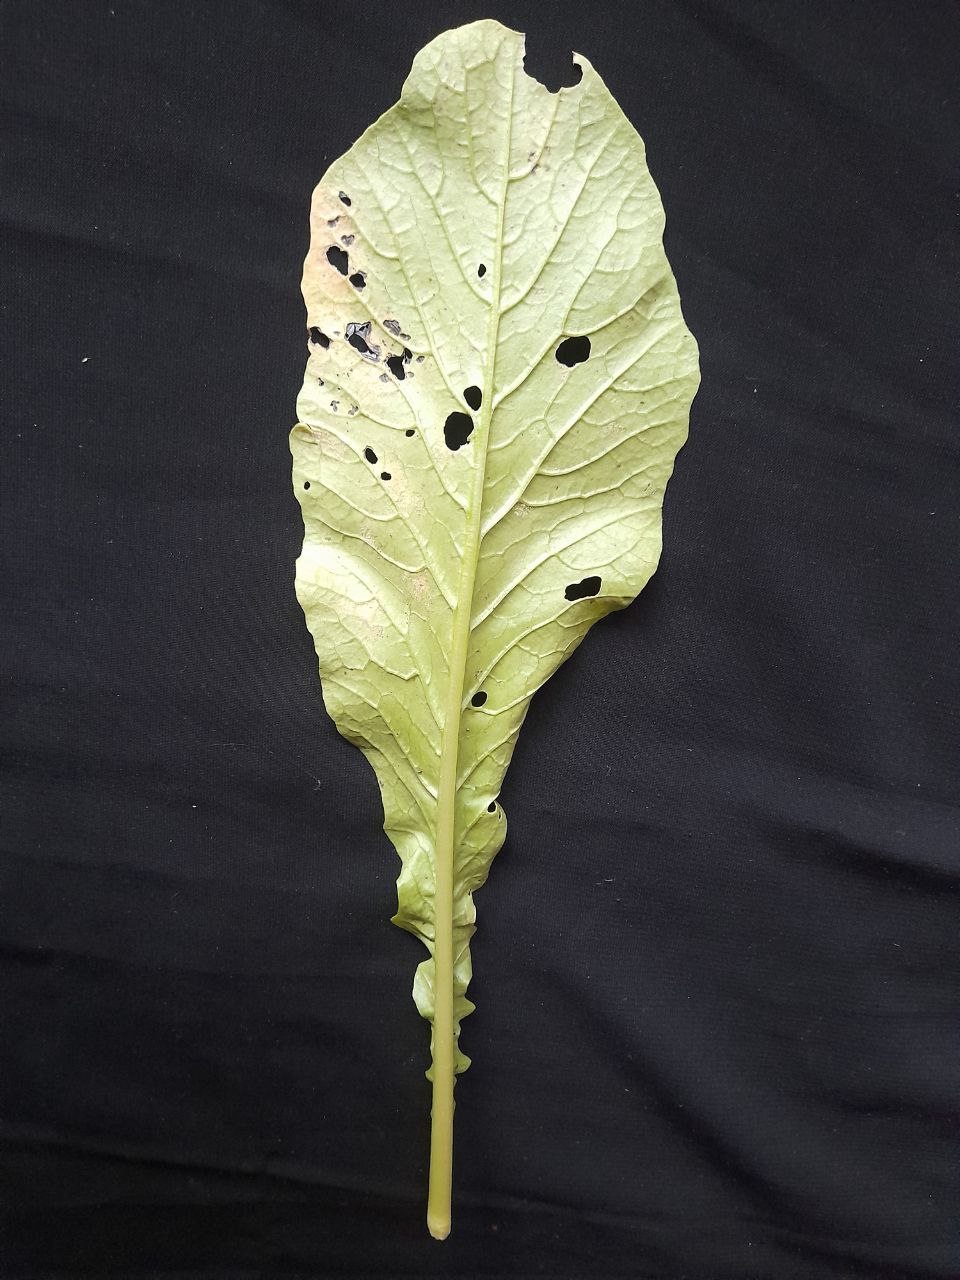
Label: flea beetle